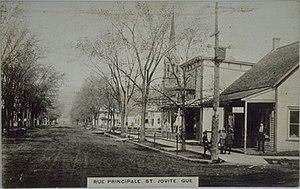
Saint-Jovite est un secteur de la municipalité de Mont-Tremblant, qui autrefois était une ville du Québec située dans la MRC des Laurentides et la région administrative des Laurentides. Elle fut fusionnée à Mont-Tremblant le 22 novembre 2000. Ses habitants sont des Jovitiens et des Jovitiennes. Le nom de la ville vient de saint Jovite, qui subit le martyre avec son frère Faustin en Lombardie au IIᵉ siècle.